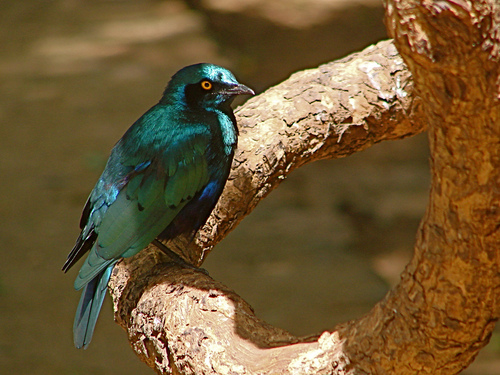
a green and blue bird with orange eye and black eyering.
a medium bird with a sea like color; it features a blue under belly, turquoise wing and tail feathers, and a dark green nape.
a small colorful bird mostly covered in dark teal feathers , but also has splashes of aquamarine along its breast and secondaries.
this metallic turquoise bird has piercing amber eyes and deep blue accents on it's wing feathers.
this bird has a covering of shiny emerald feathers with a dusty jade color for wingbars.
a colorful bird with an orange eye ring, covered in teal green feathers with pops of blue and black on its secondaries.
this bird is gren with blue and has a very short beak.
this bird is green with blue and has a very short beak.
a brightly colored teal bird with black around its eyes,a small birdwith a green and blue coloring.
Species: Cape Glossy Starling